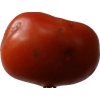
Label: tomato